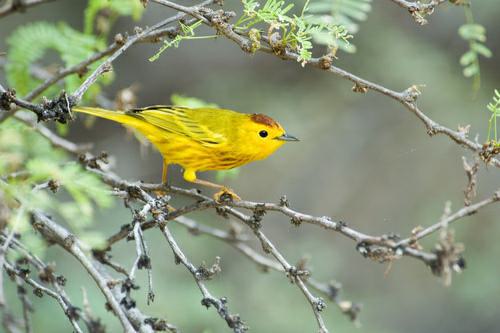
A photo of a yellow warbler